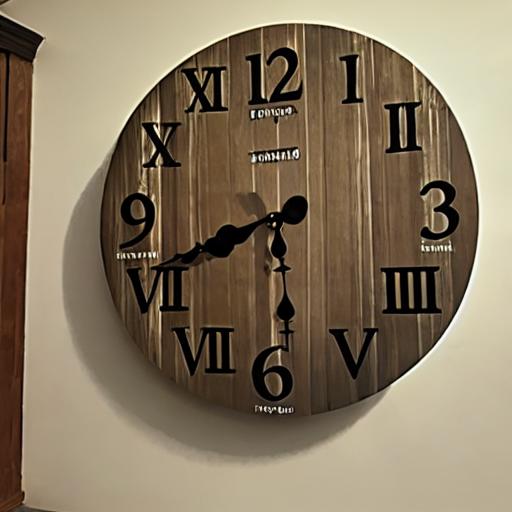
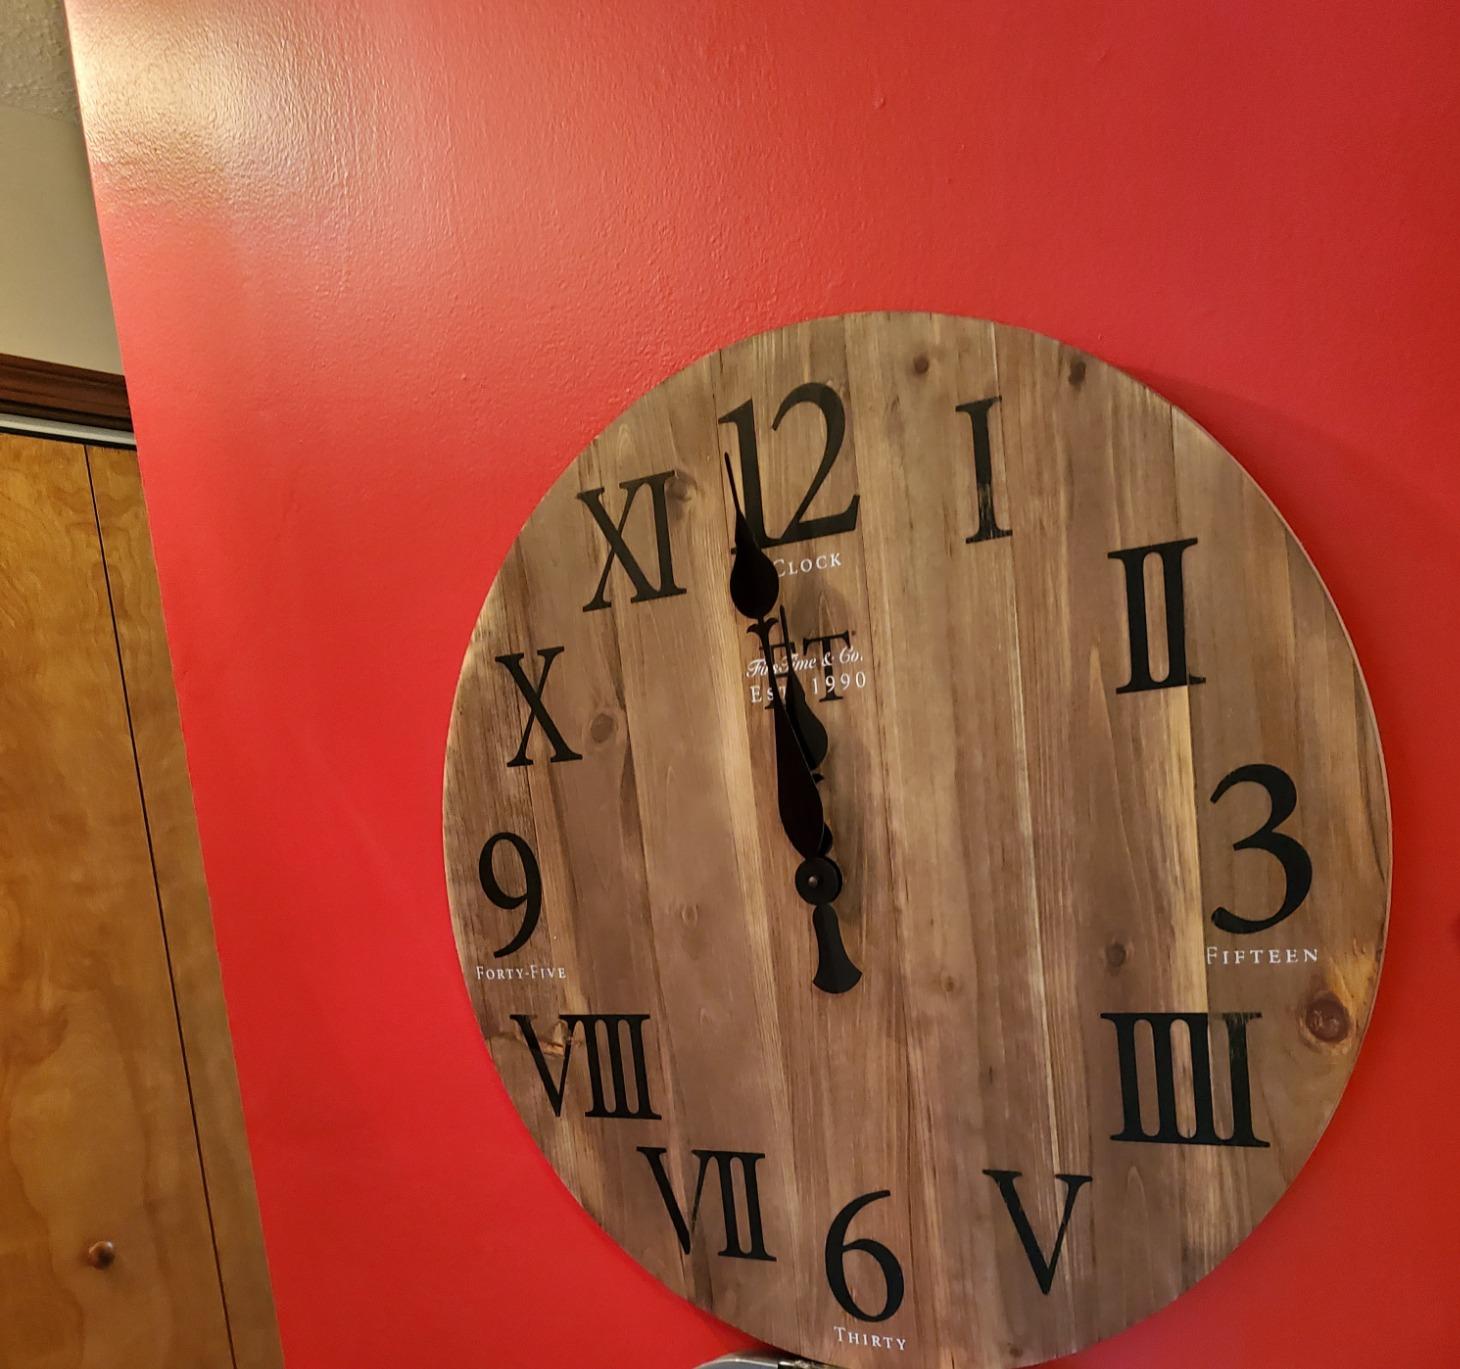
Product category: clock
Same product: no